Intramural sports

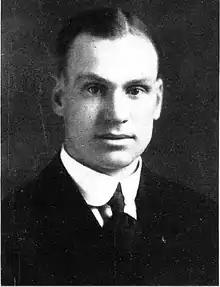
Elmer D. Mitchell, University of Michigan Director of Intramural Athletics, 1919

A second stage in the development of intramural sport in the US was the setting up of inter-class competitions, originally between first year and second year students but then expanding to take in all four undergraduate years. Slightly later, inter-fraternity sports were organized at some universities. The pressure put on sports facilities by the growing demand led to the institutions formalizing the organization of intramural sports. The first intramural sports departments in the United States were thus established at Ohio State University and the University of Michigan in 1913. Elmer Mitchell, a graduate student, at the time, was named the first Director of Intramural Sports at the University of Michigan in 1919. The first sports facility in the country dedicated to recreational sports opened at the University of Michigan in 1928. Mitchell went on to write "Intramural Athletics" (1925) and "Intramural Sports" (1939), and became known as "the father of intramural sports". One of Mitchell's students in 1946 was William Wasson, who founded the National Intramural Association (later the National Intramural and Recreational Sports Association; NIRSA) at a meeting of intramural directors from 11 Historically Black Colleges and Universities in 1950.